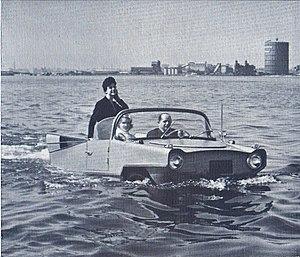
L’Amphicar Model 770 est une voiture amphibie, lancée au Salon de l'automobile de New York en 1961, fabriquée en Allemagne de l'Ouest et commercialisée de 1961 à 1968. Sa production a été arrêtée en 1965.